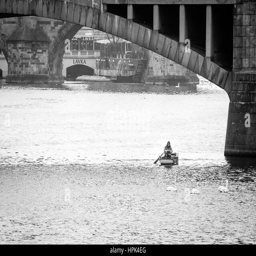
fisherman under the bridge in black and white photography